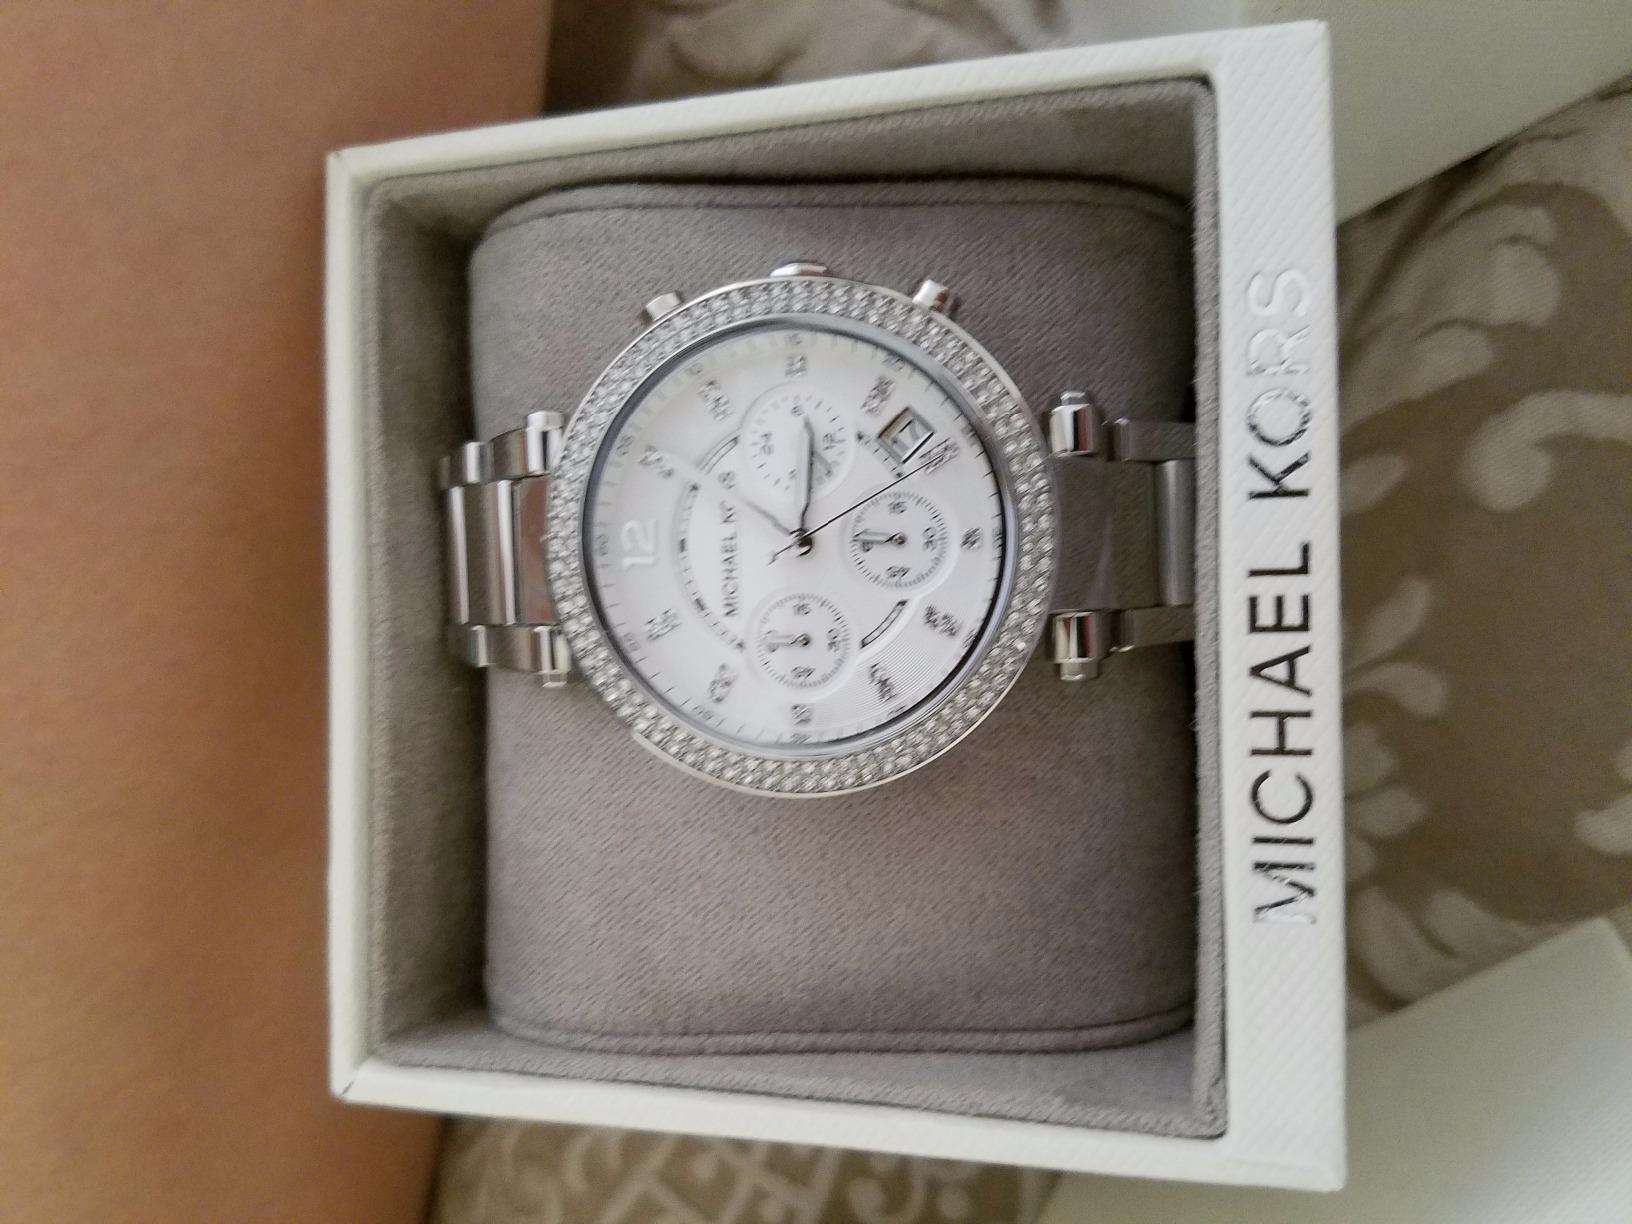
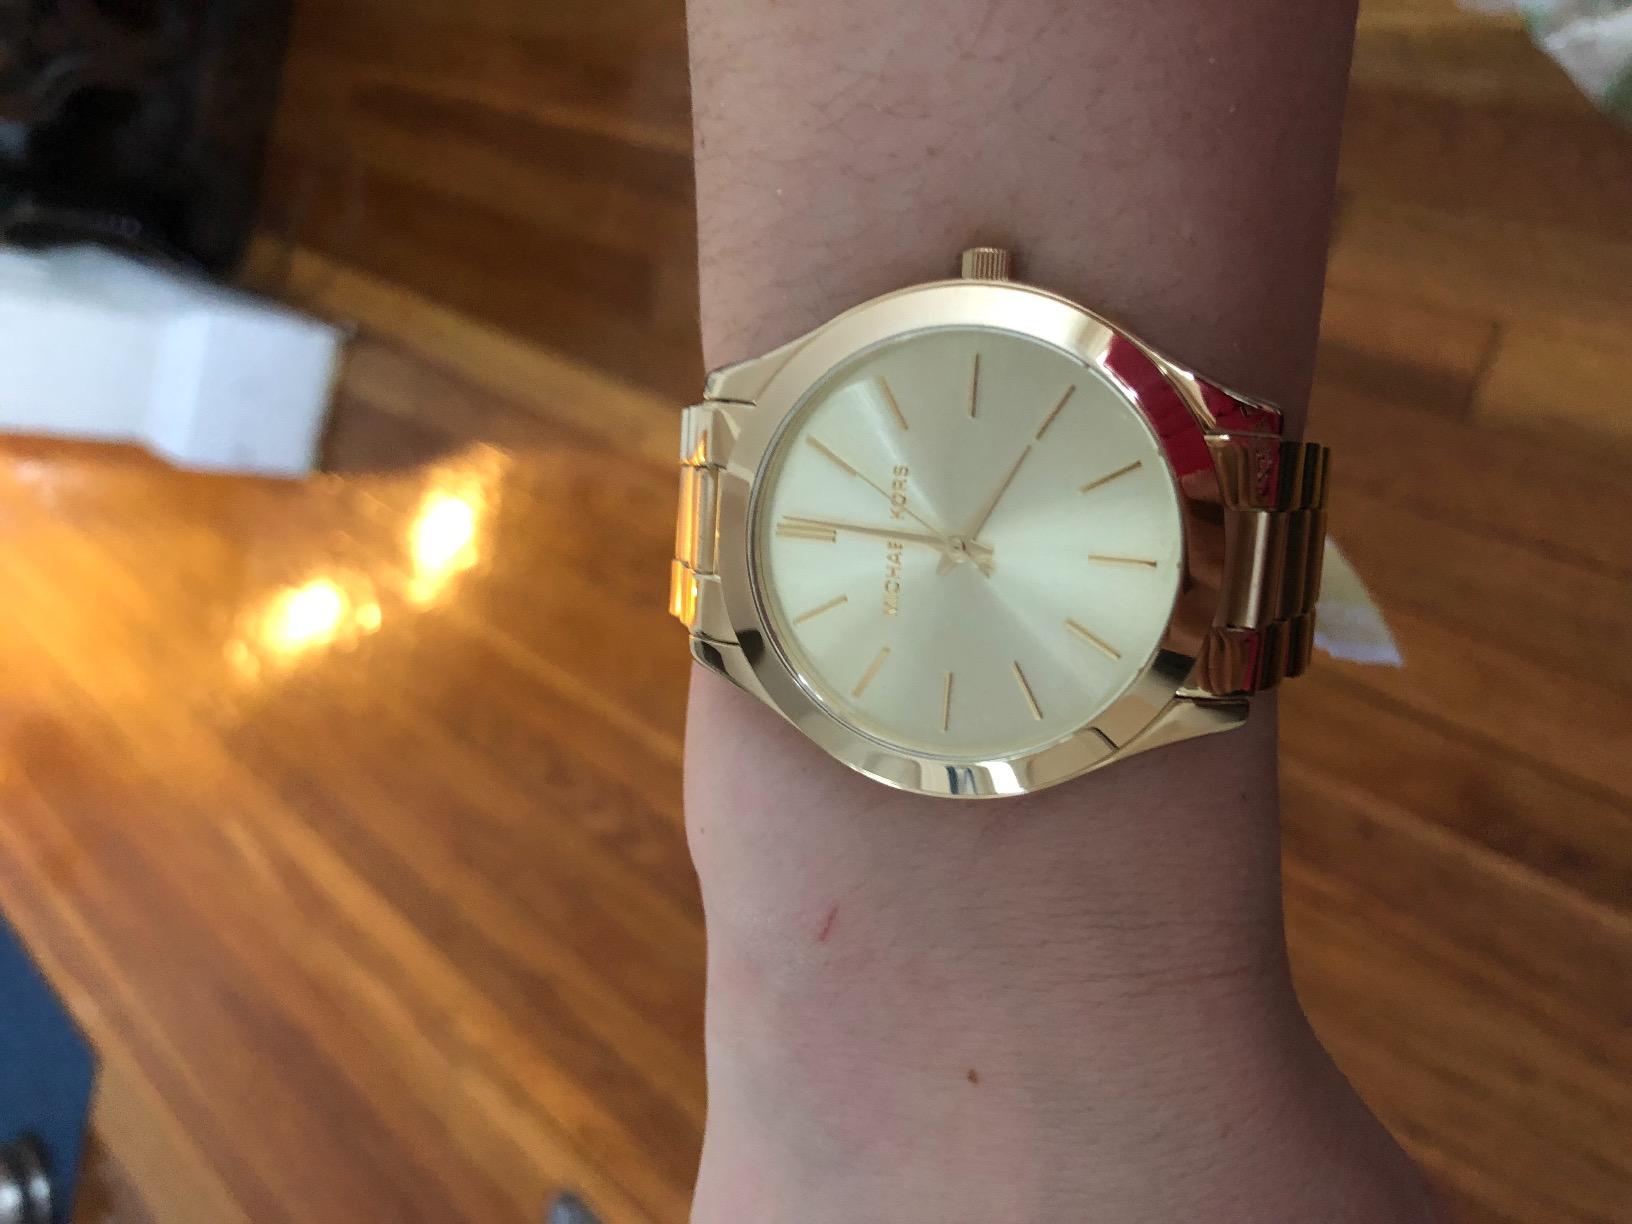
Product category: accessories_watch
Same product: no